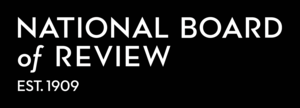
Le National Board of Review, appelé aussi National Board of Review of Motion Pictures est un organisme fondé en 1909 à New York, juste 13 ans après la naissance du cinéma, pour protester contre le retrait de permis d'exploitation de films par le maire George Brinton McClellan Jr..